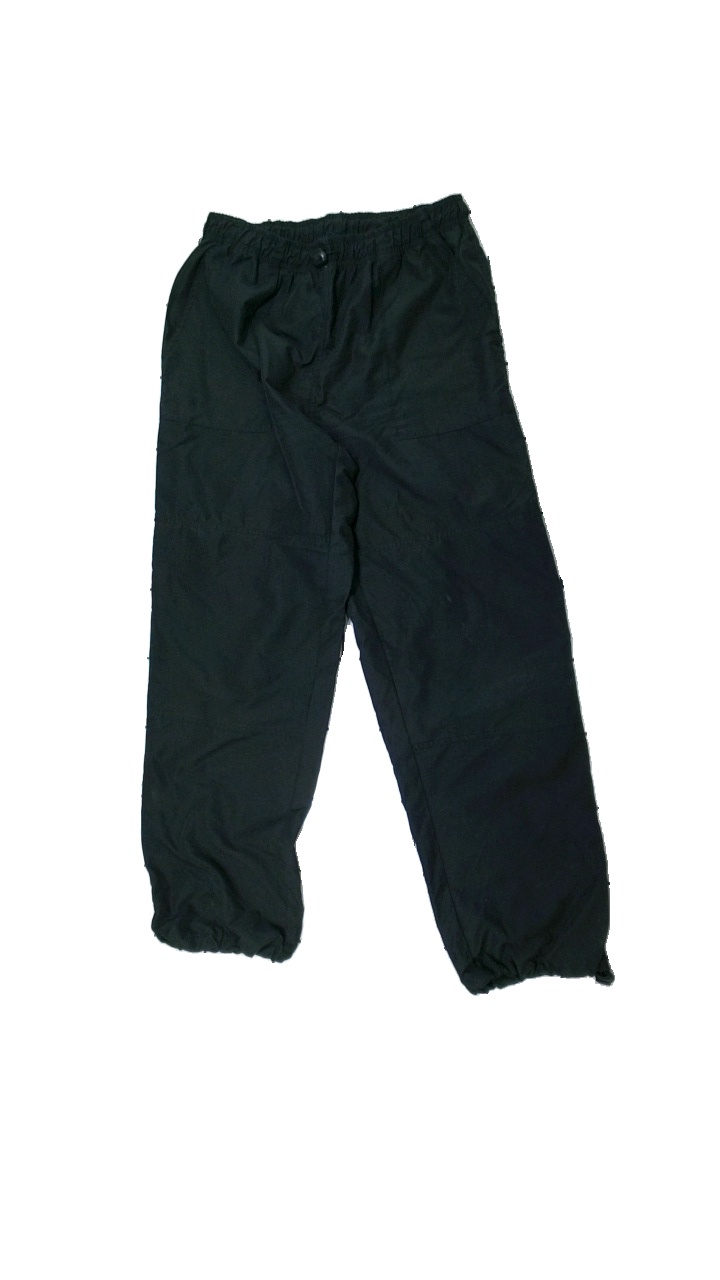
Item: Trousers (Ladies)
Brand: Image
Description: Black trousers
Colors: Black
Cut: Regular
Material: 100% Polyester
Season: All
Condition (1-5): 3
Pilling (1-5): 5
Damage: stain
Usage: Reuse
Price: <50